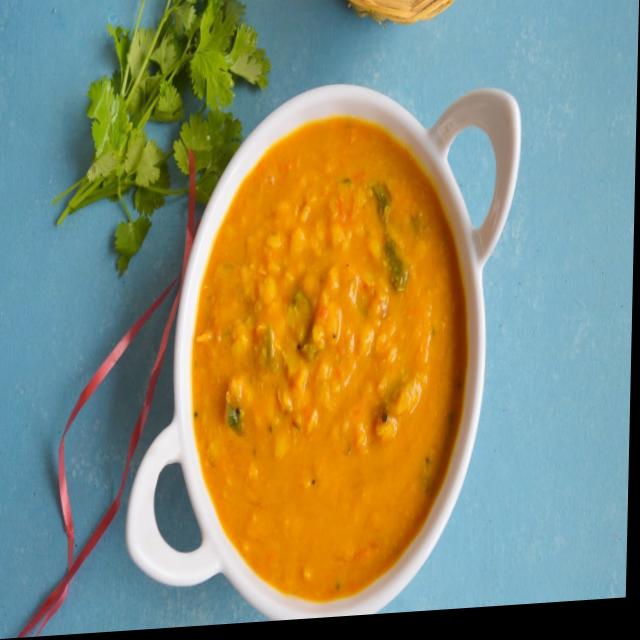
Dish: dal_makhani